Ba'athism

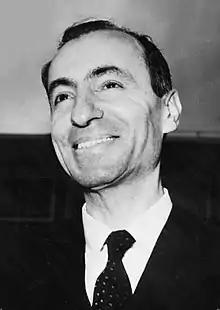
Michel Aflaq, the founder of Ba'athist thought who, after the Ba'ath Party splintered, became the chief ideologist for the Iraqi-dominated Ba'ath Party.

Michel Aflaq supported the Arab nationalist Sati' al-Husri's view that language was the principal defining and unifying factor of the "Arab nation" because language led to the unity of thought, norms and ideals. History was another unifying feature for them, as it was the "fertile ground in which our consciousness took shape". The centre of Aflaq's Ba'athist thought was the feature "bath" (literally meaning "renaissance").